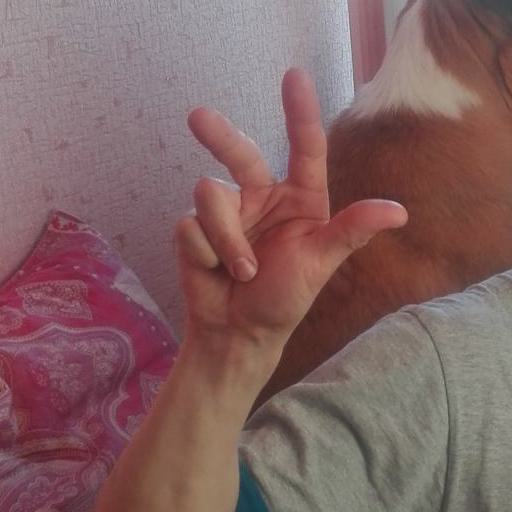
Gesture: three2